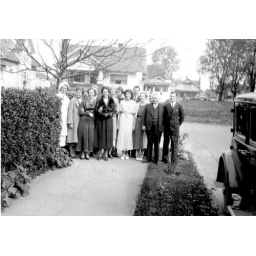
I think this is probably near the family home on Bills Street in McMinnville. Nifty car too!